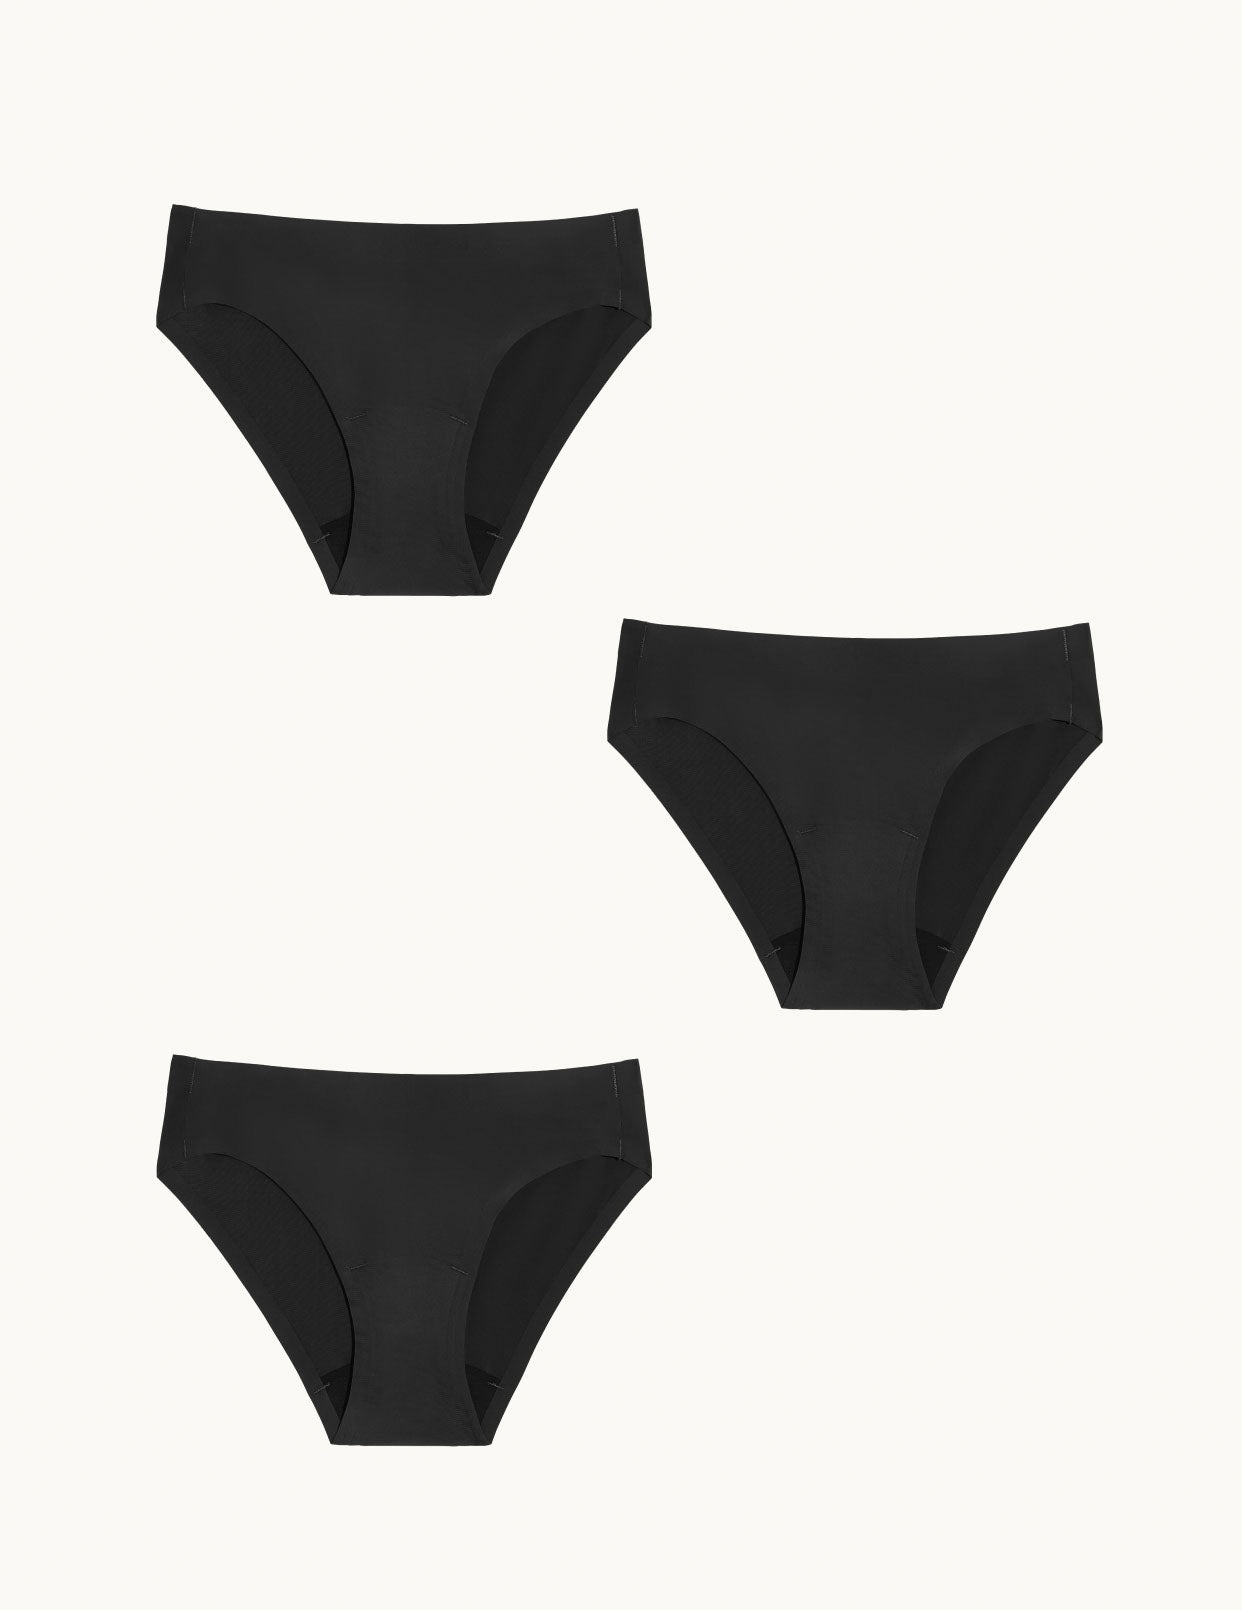
Teen Light Leakproof No-Show Bikini 3-Pack
Knix period underwear and pads are now sales tax-free in Canada.* We celebrate improvements to the accessibility and affordability of essential period care products. These period undies protect teens against leaks, sweat, and discharge. A classic silhouette made from soft, stretchy, quick-drying fabric with a thin liner that absorbs the same as about 1 regular tampon. Wear them as everyday underwear, as full protection on light days, or backup on heavy days. Key Features: - Quick-Drying - Moisture and Sweat Wicking - Absorbs the same as about 1 regular pantyliner/tampon - Super soft & stretchy - Invisible under leggings or shorts (aka no visible seam lines) - Patented leakproof technology
Brand: Knix
Category: Apparel & Accessories > Clothing > Girls' Underwear > Girls' Underpants > Period Underwear